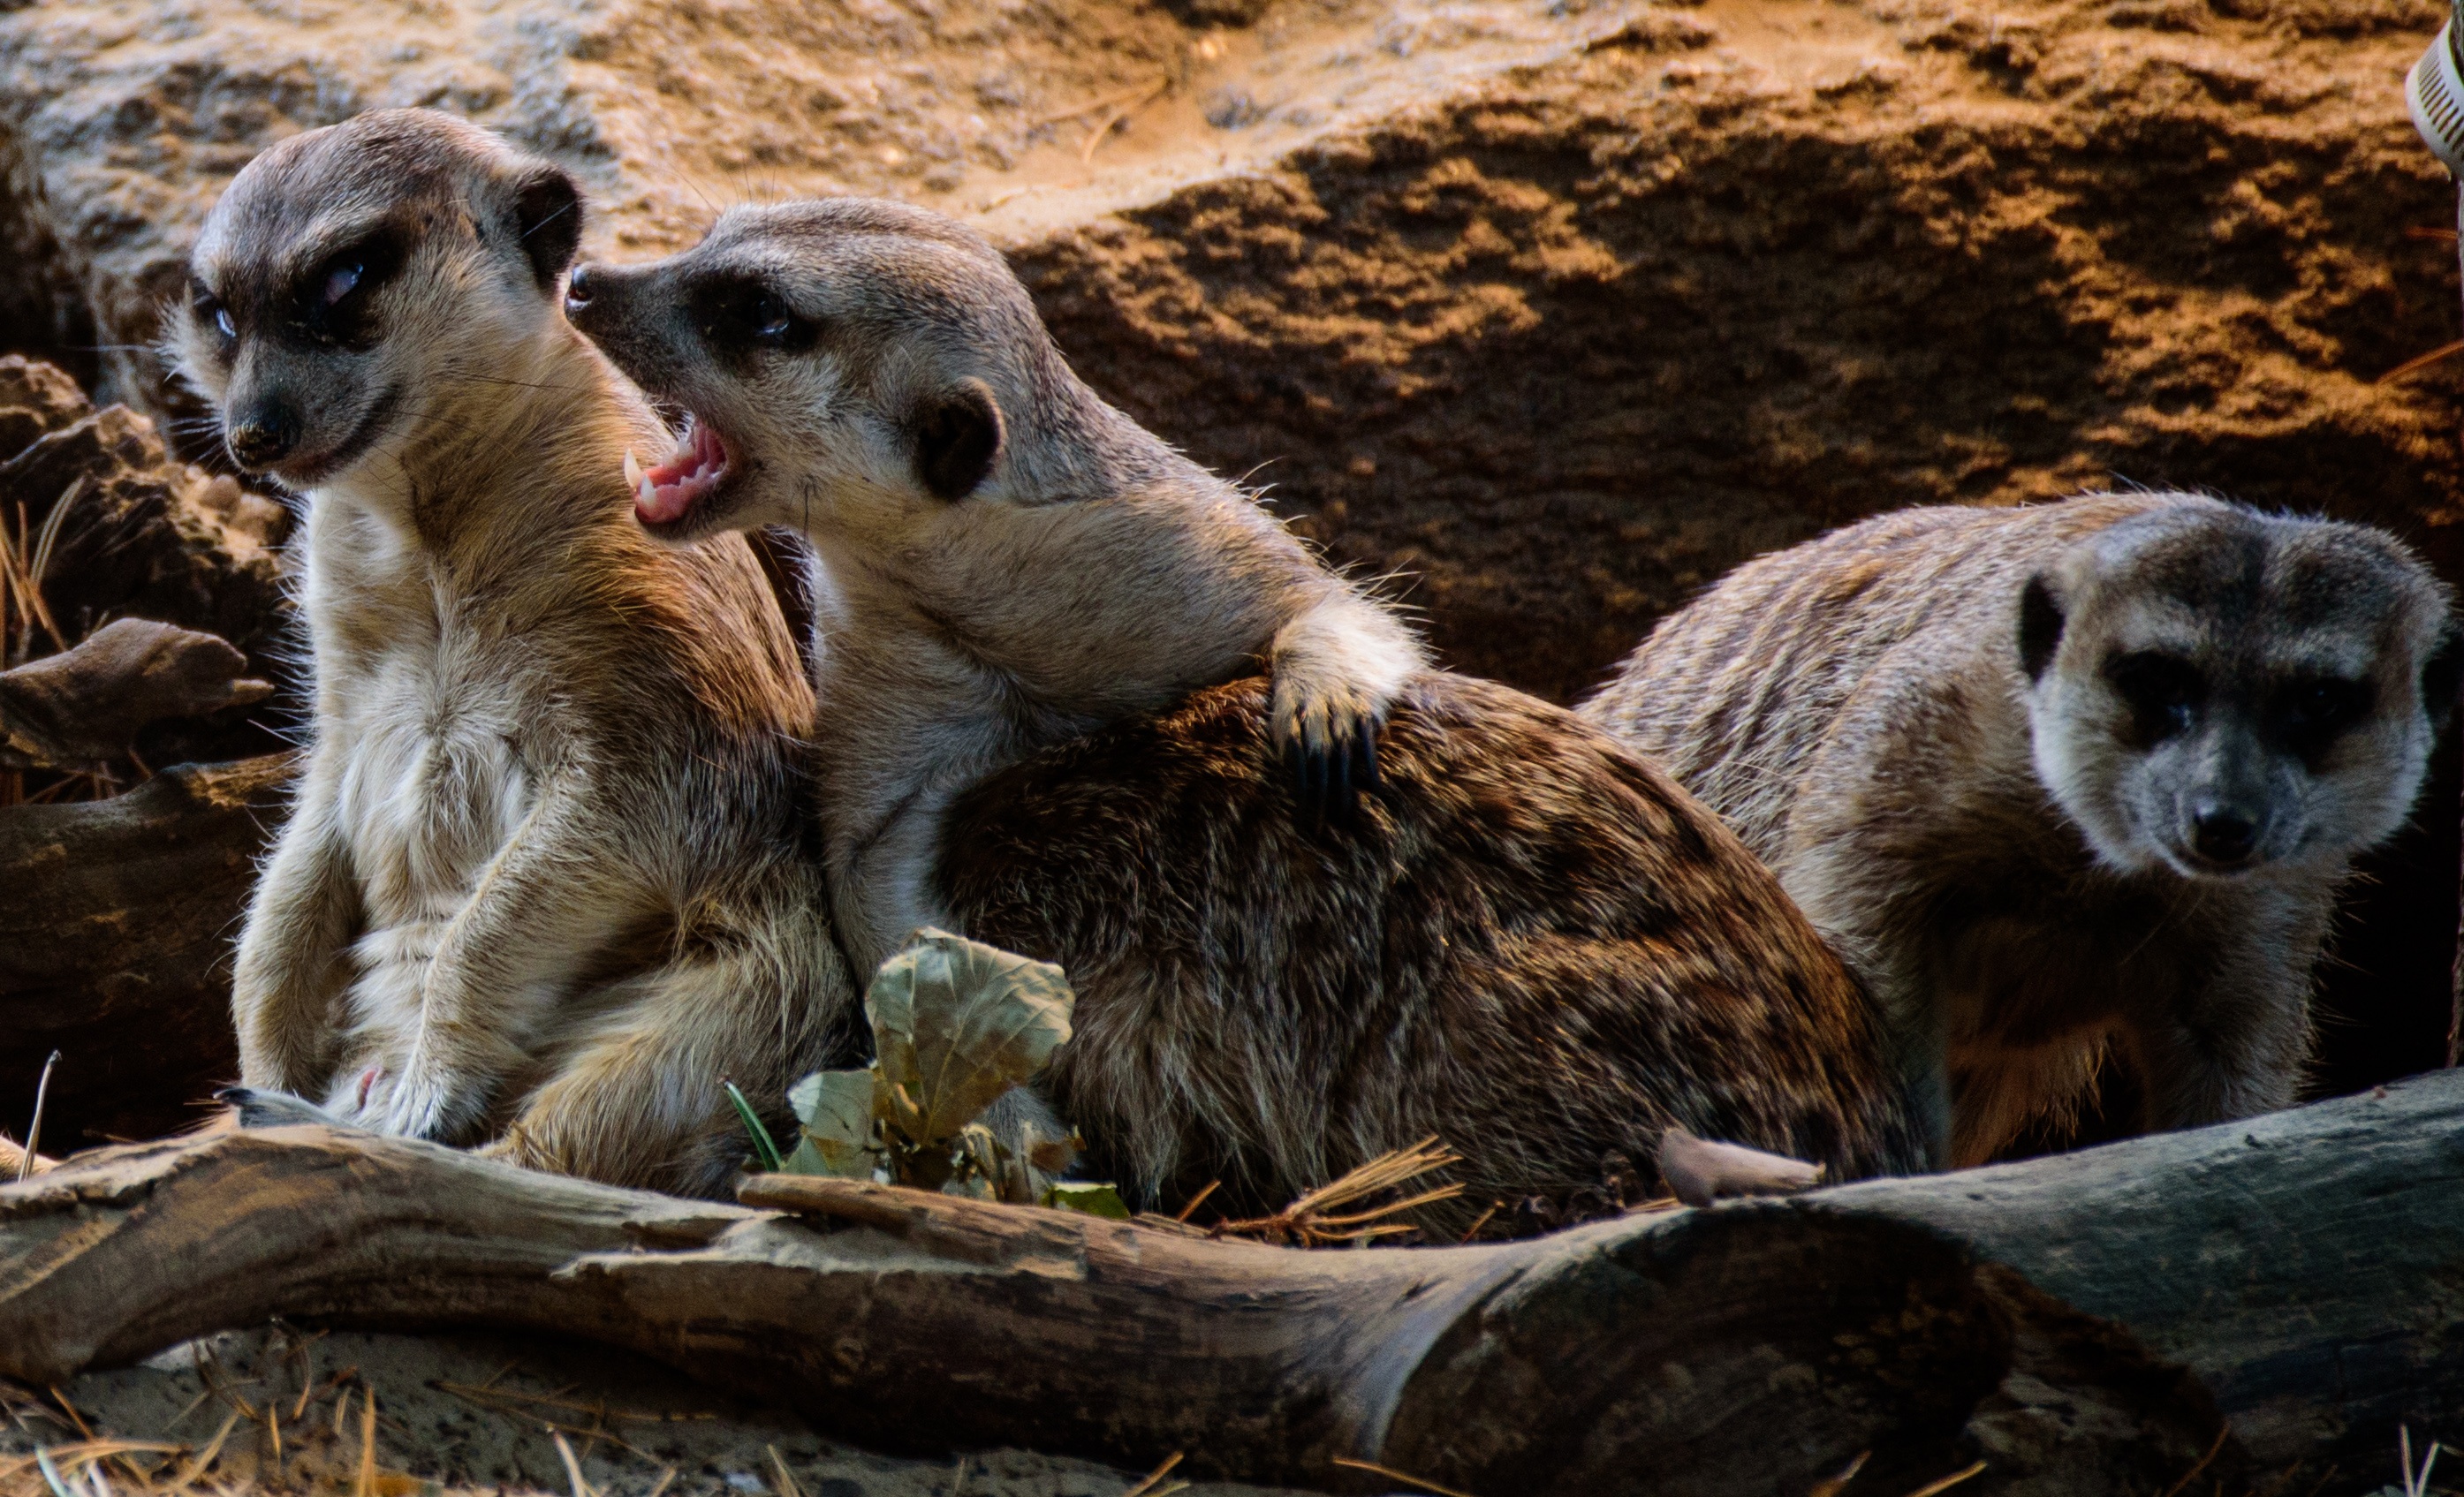
nature, sand, desert, animal, cute, wildlife, zoo, mammal, fauna, lazy, vertebrate, meerkat, mongoose, animal world, snappy, outdoor recreation